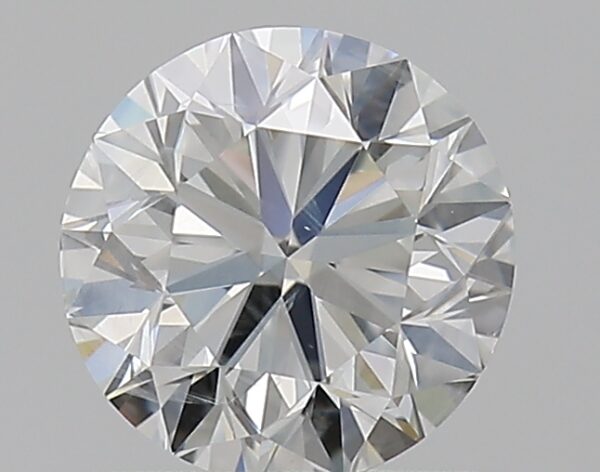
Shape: round
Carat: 0.7
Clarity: I1
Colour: H
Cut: VG
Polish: EX
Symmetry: VG
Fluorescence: N
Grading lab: GIA
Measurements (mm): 5.5 x 5.58 x 3.53